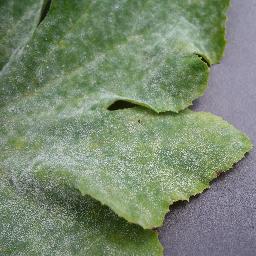
Label: Squash___Powdery_mildew